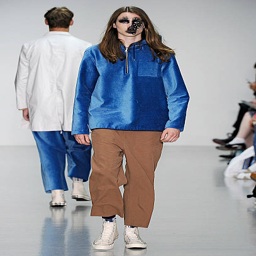
a model walks the runway at the fashion show during fashion week .